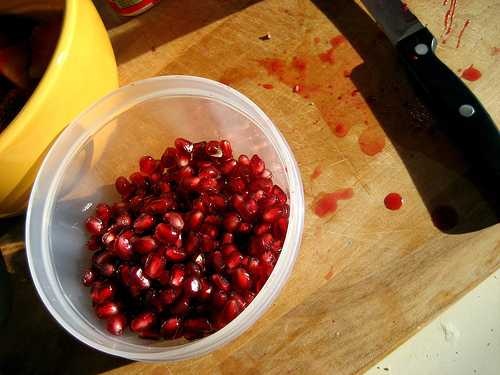
Label: Pomegranate